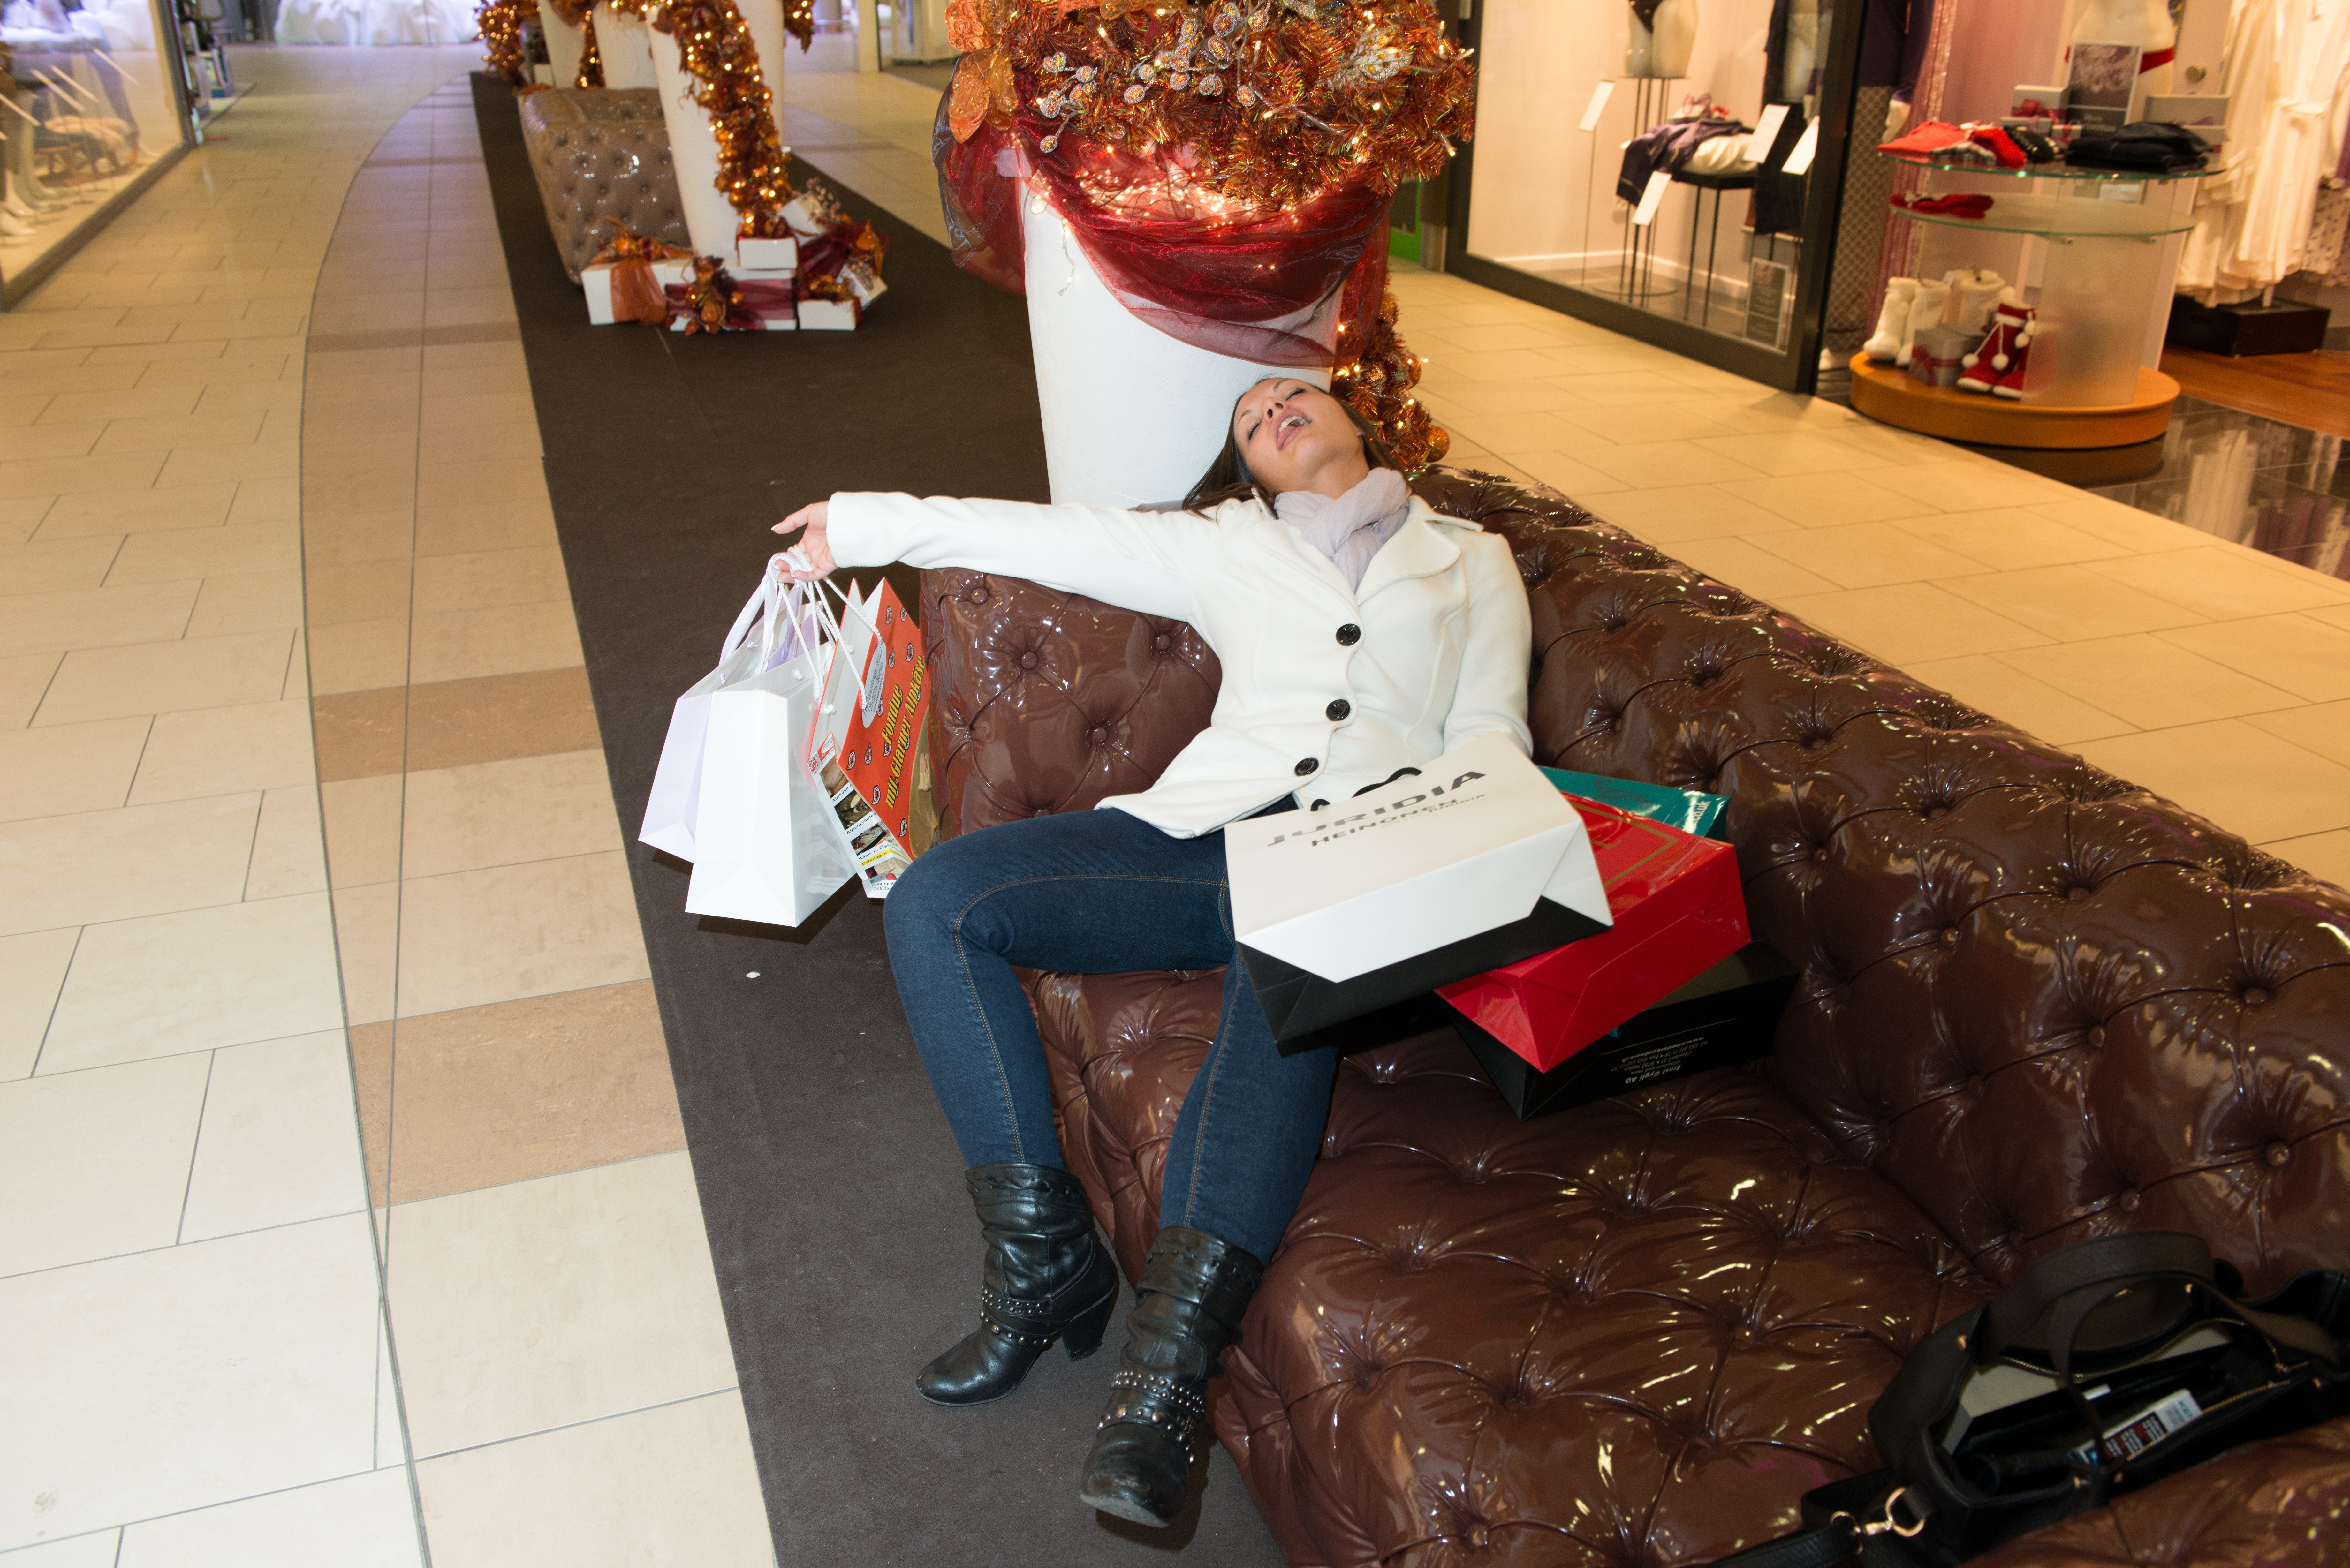
woman, food, fashion, shopping, sofa, sit, luxury, tired, stress, noble, dresses, bags, nobel, doze, concerns, slain